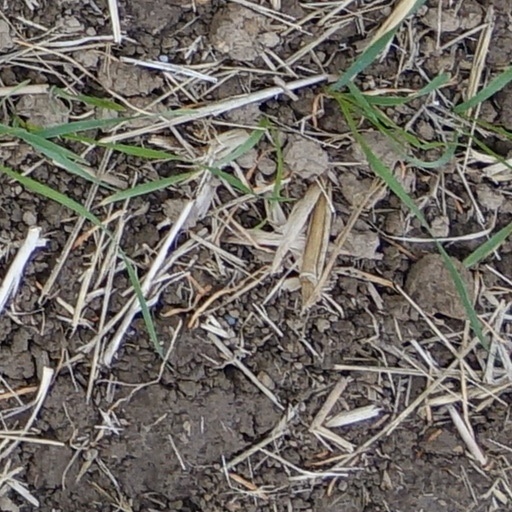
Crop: wheat